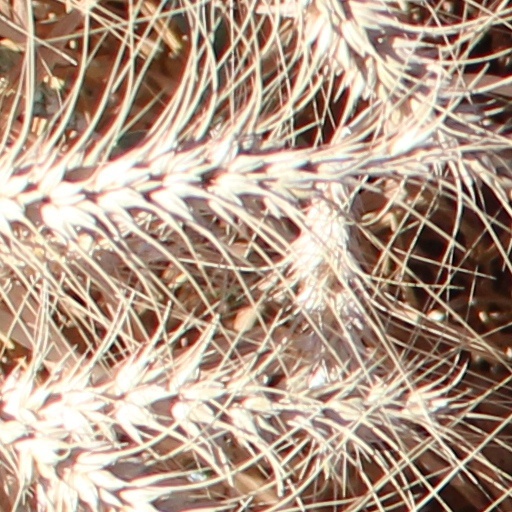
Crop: wheat